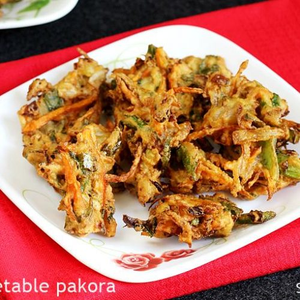
Dish: pakora